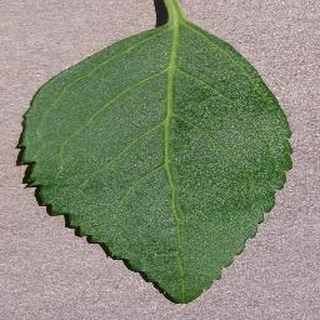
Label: healthy_cherry